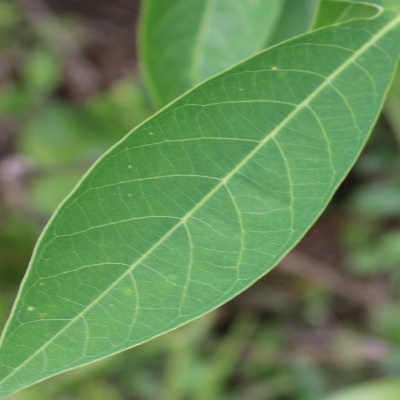
Crop: Cassava
Condition: green mite